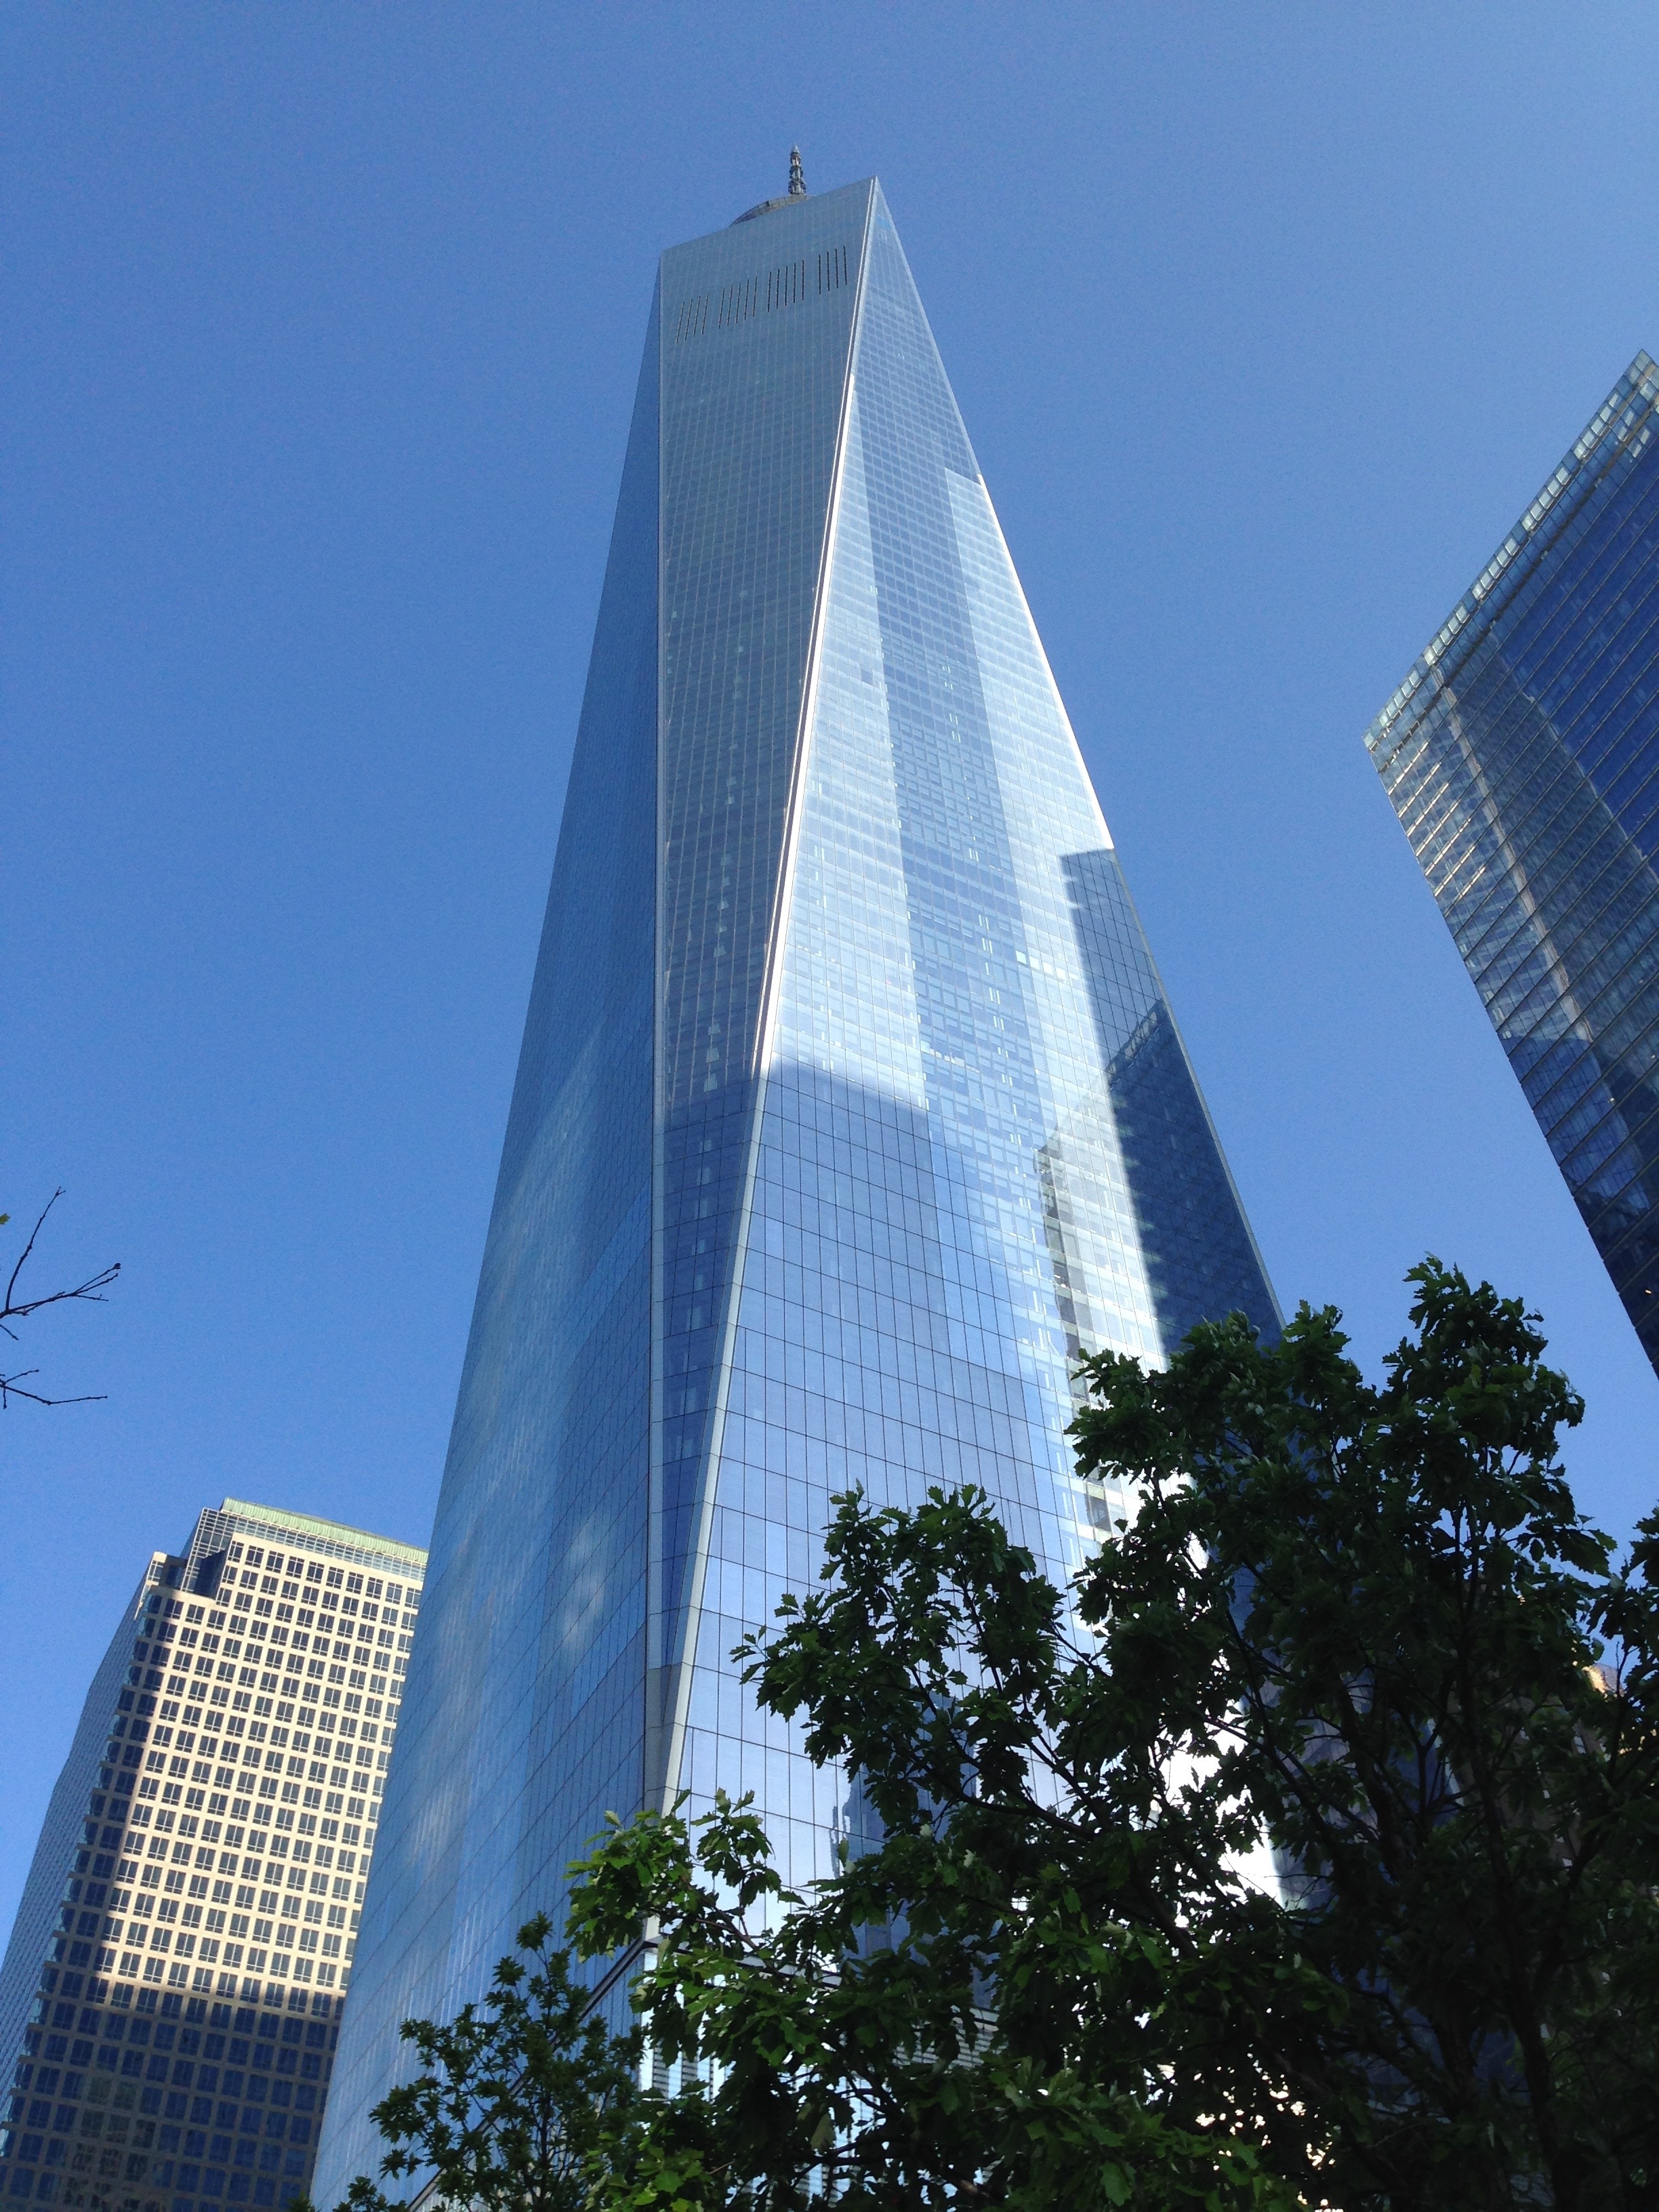
architecture, skyline, building, city, skyscraper, monument, cityscape, downtown, tower, nyc, usa, landmark, facade, tower block, metropolis, one world trade center, urban area, metropolitan area